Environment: real
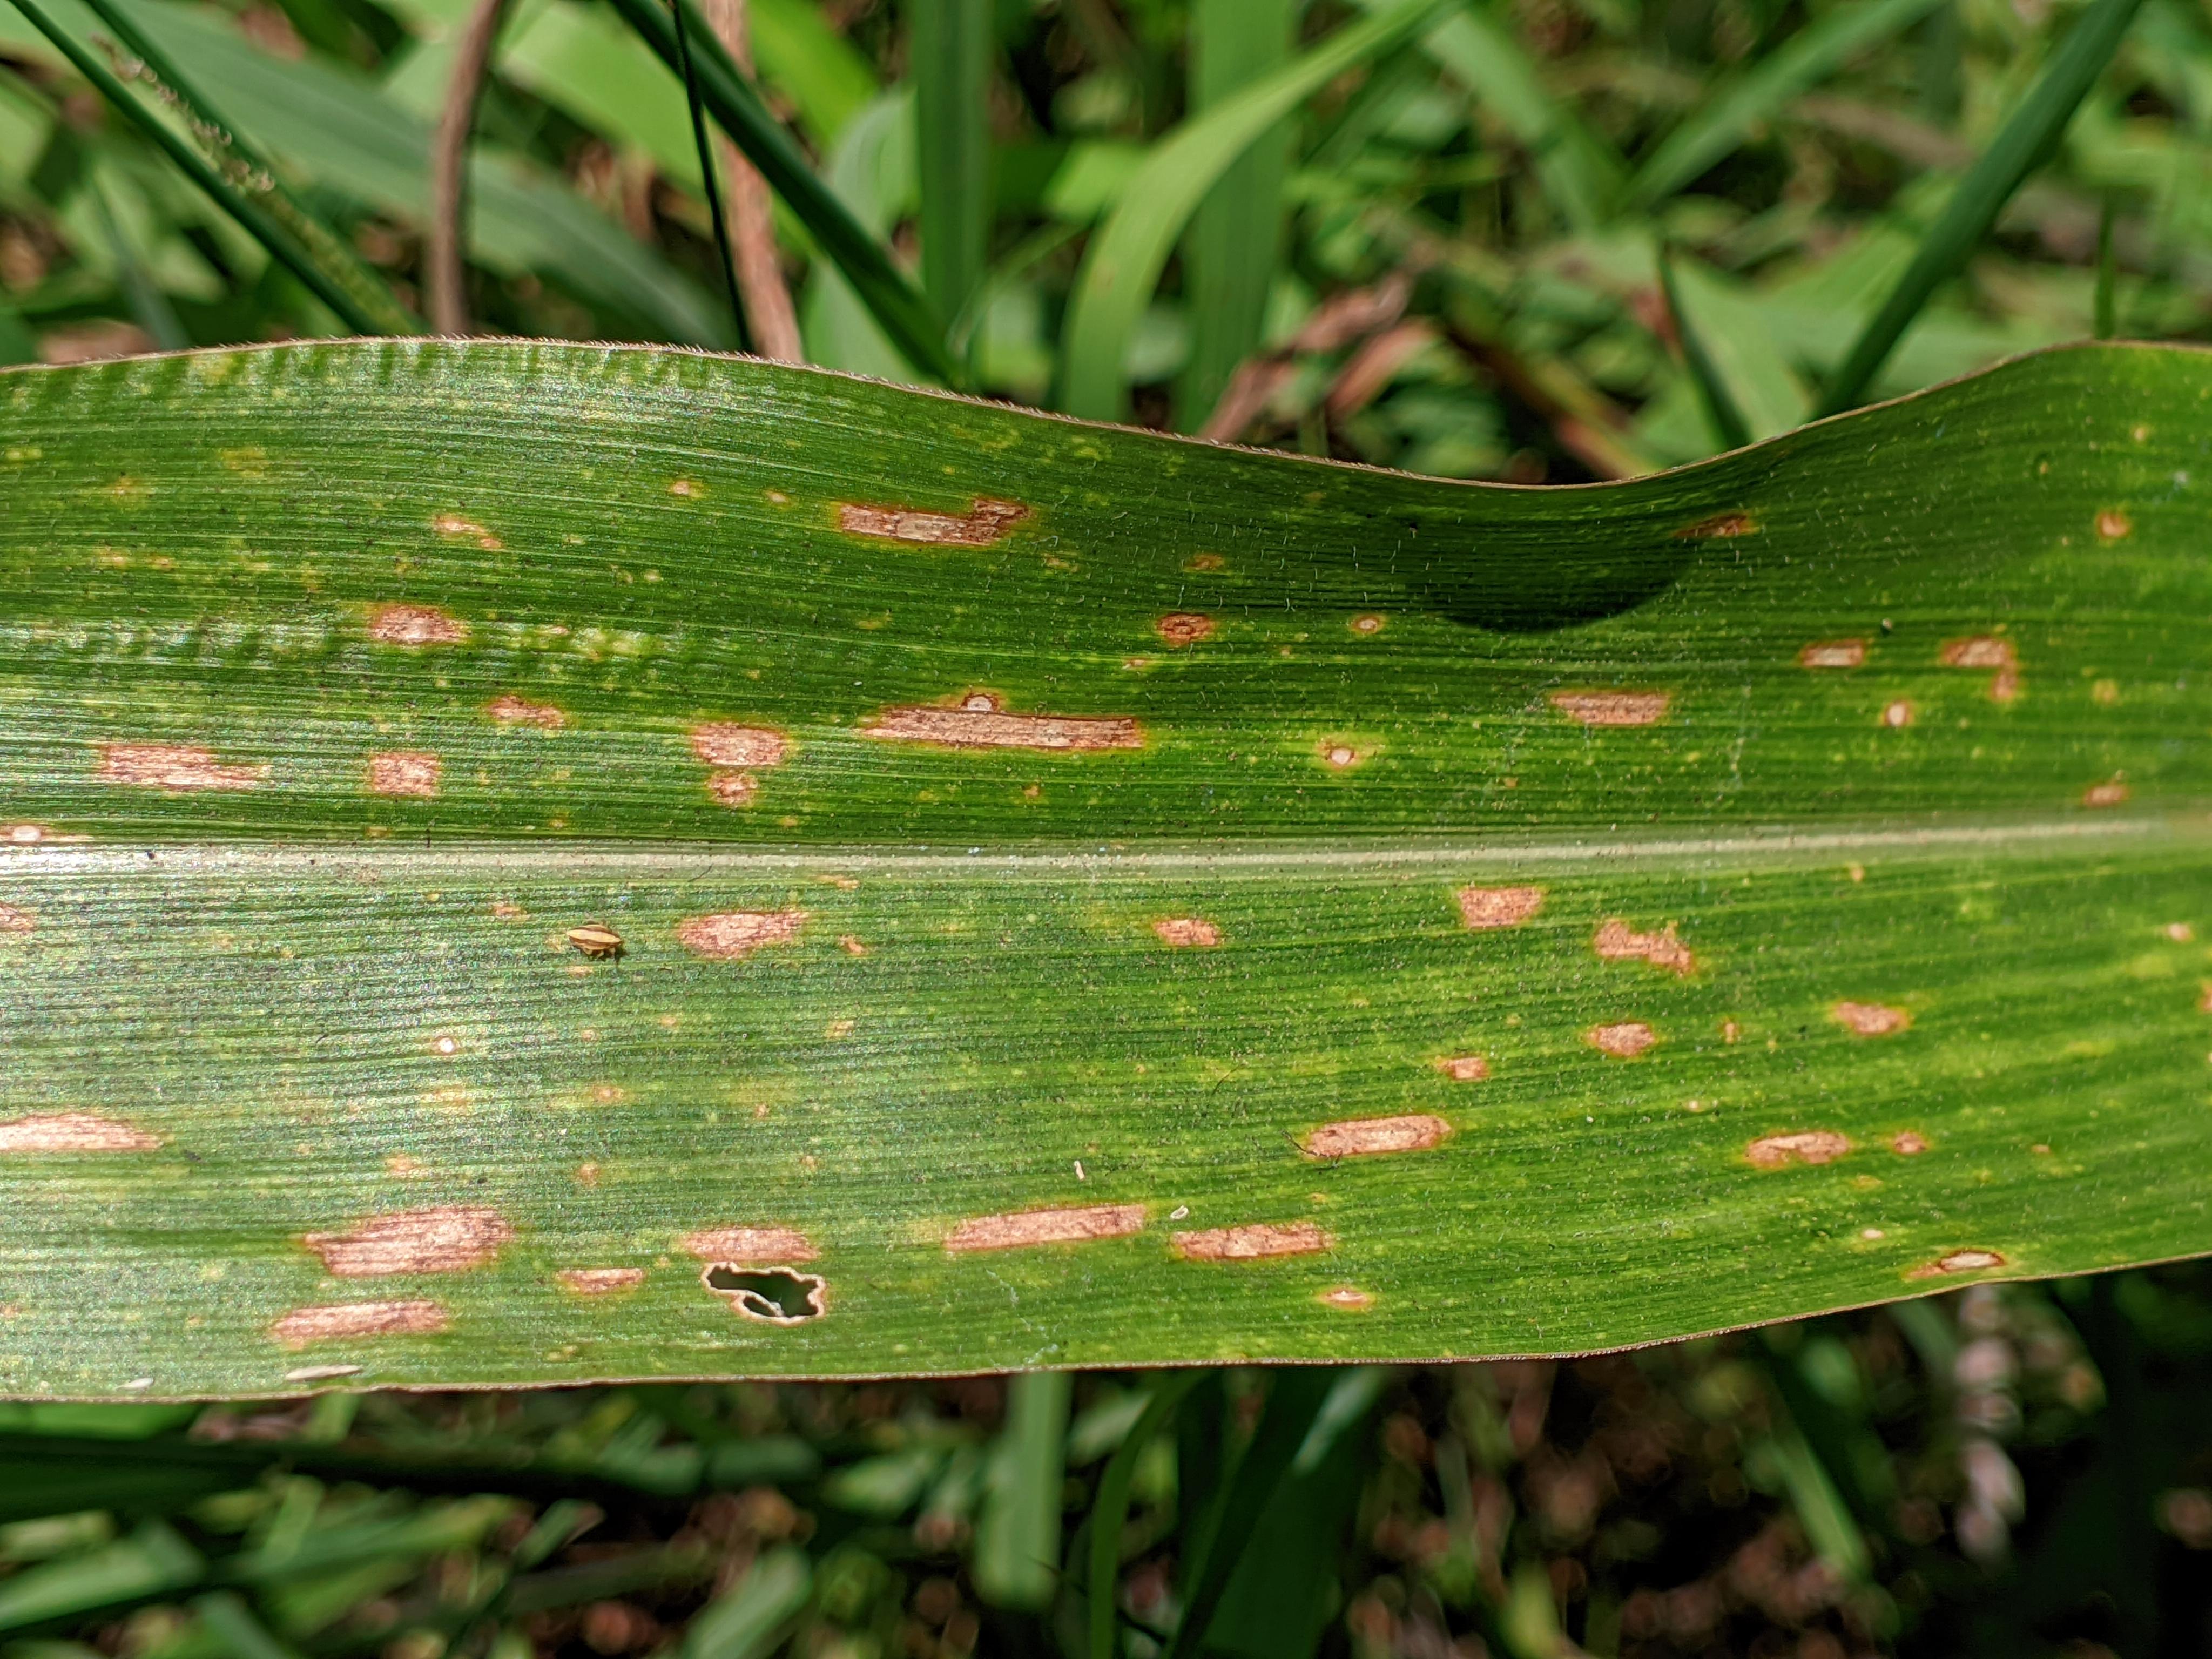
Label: gray_leaf_spot